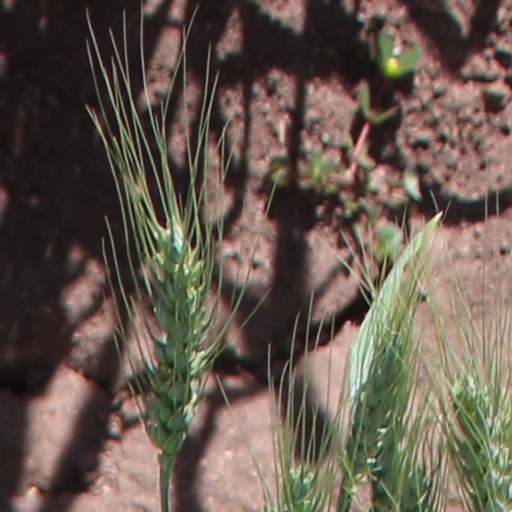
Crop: wheat